Our Lady of the Rosary (Murillo, Madrid)

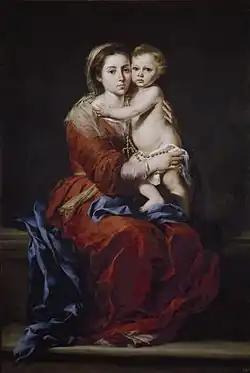
"Our Lady of the Rosary" (c. 1650-1655) by Bartolomé Esteban Murillo

Our Lady of the Rosary is an oil on canvas painting of Our Lady of the Rosary by Bartolomé Esteban Murillo, created "c." 1650-1655. It was previously in the El Escorial Monastery and Palacio Real de Madrid and now is held in the Museo del Prado, in Madrid.